John Nardi

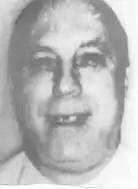
Police mugshot of Nardi

John Nardi (January 21, 1916 − May 17, 1977) was an influential associate of the Cleveland crime family who was involved in labor racketeering in Cleveland, Ohio. At the end of his criminal career, Nardi turned against his crime family in a bloody gang war.